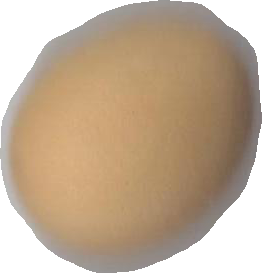
Variety: Grobogan